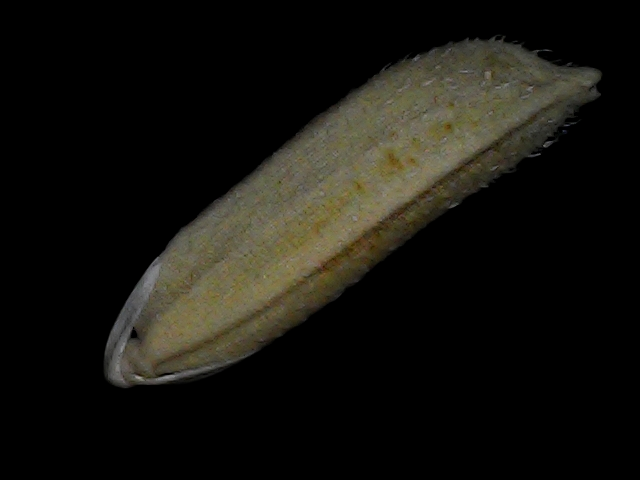
Rice variety: Bd87